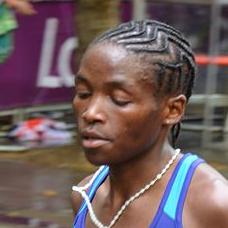
Age: 27